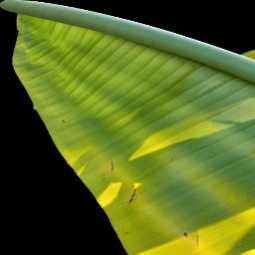
Label: Calcium